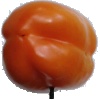
Label: Pepper Orange 1